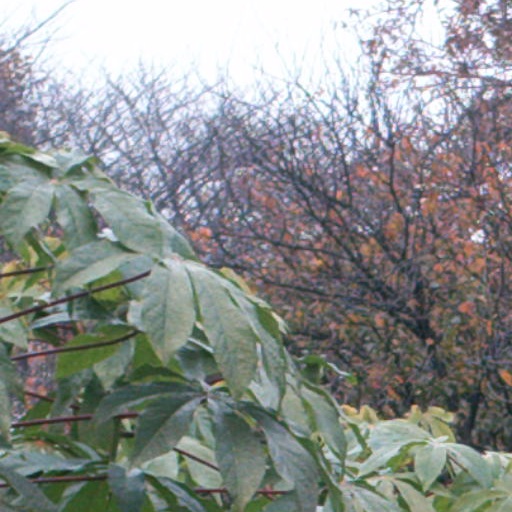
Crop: cassava